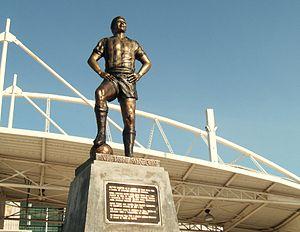
Nílton Reis dos Santos est un footballeur international brésilien, né le 16 mai 1925 à Rio de Janeiro et mort le 27 novembre 2013.
Le stade olympique Nilton-Santos, ancien stade olympique João-Havelange, populairement surnommé Engenhão ou encore simplement stade olympique, est un stade omnisports situé à Rio de Janeiro au Brésil. Il fut construit en 2007, pour accueillir les épreuves de football et d'athlétisme des Jeux panaméricains de 2007 qui eurent lieu dans la ville.